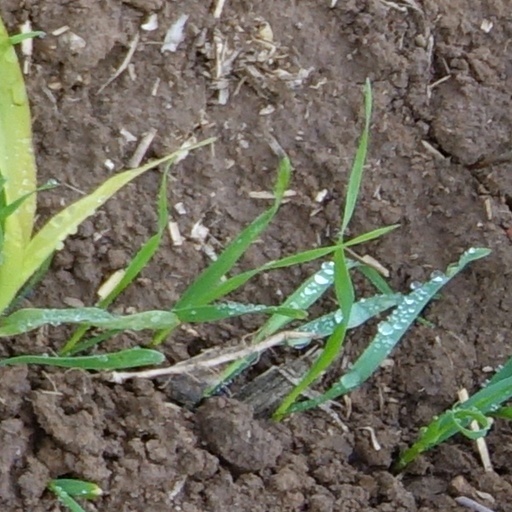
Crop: wheat